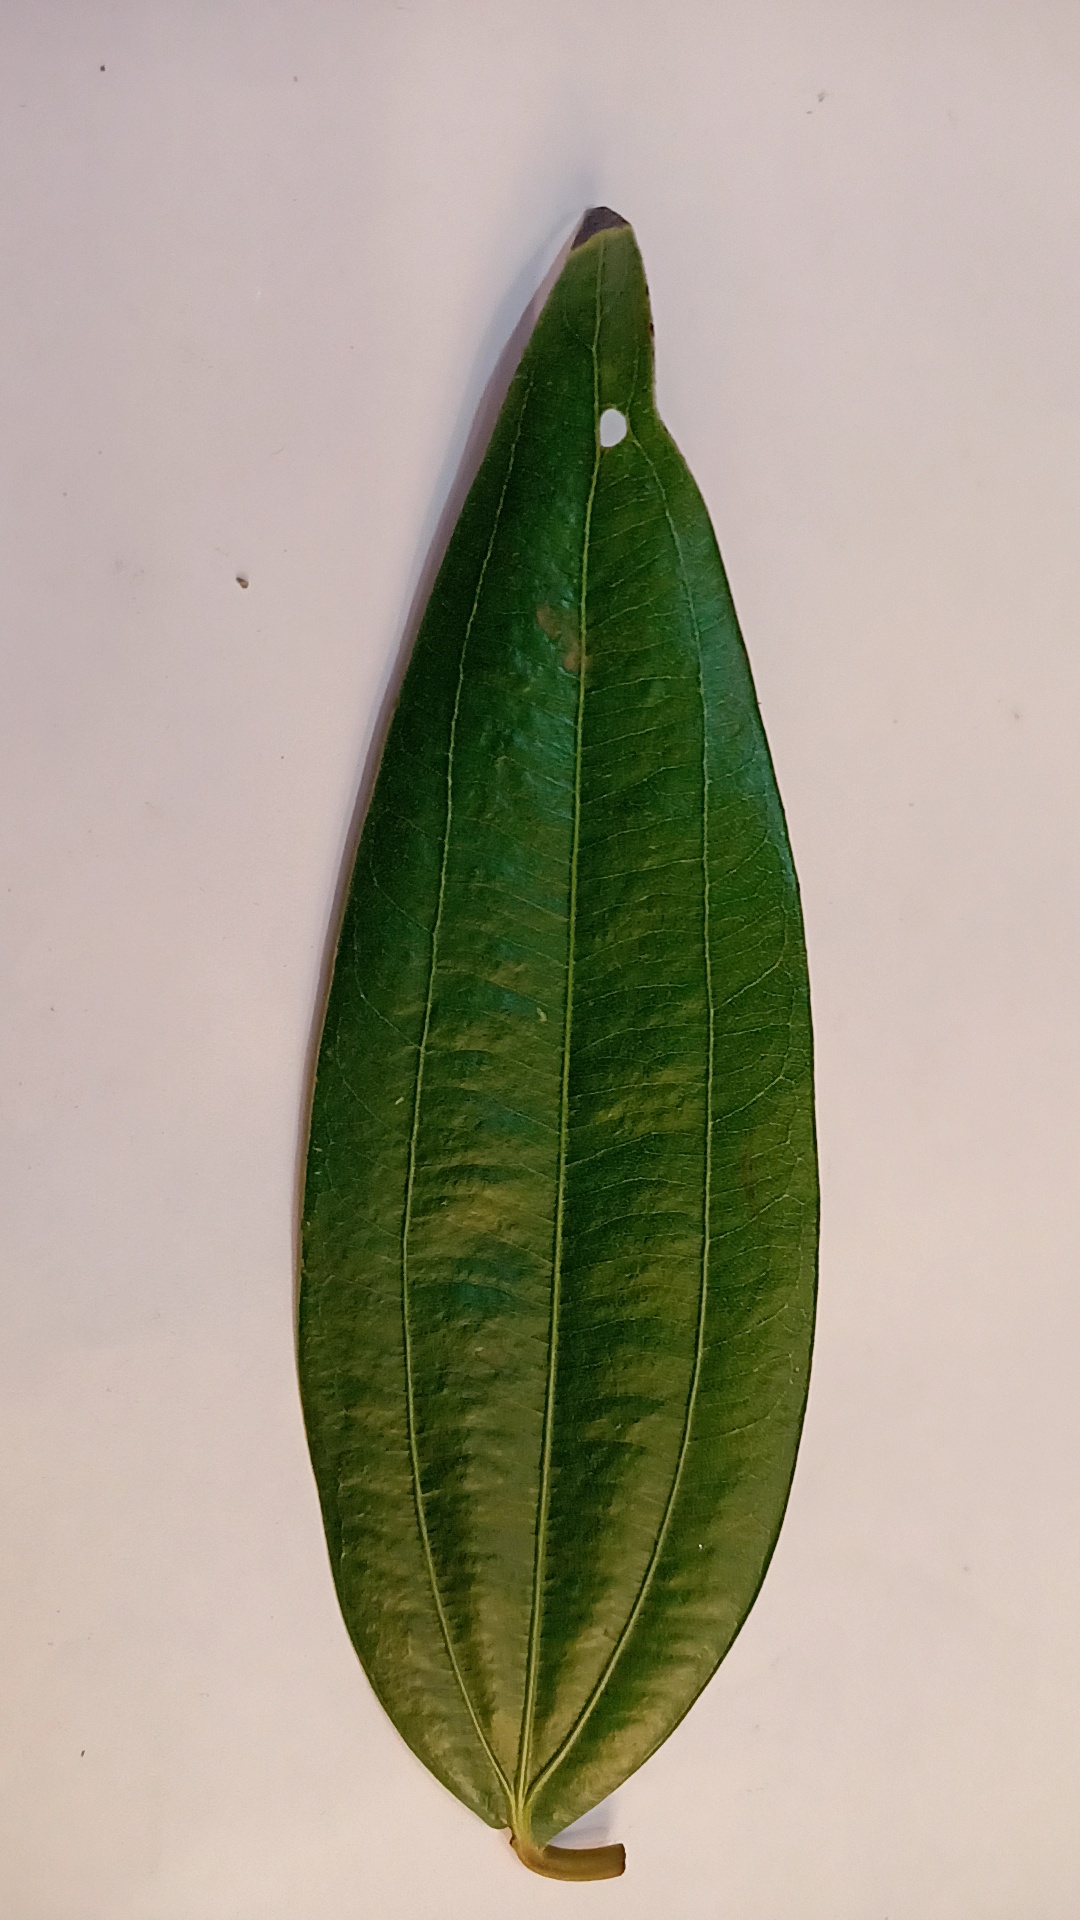
Label: Disease